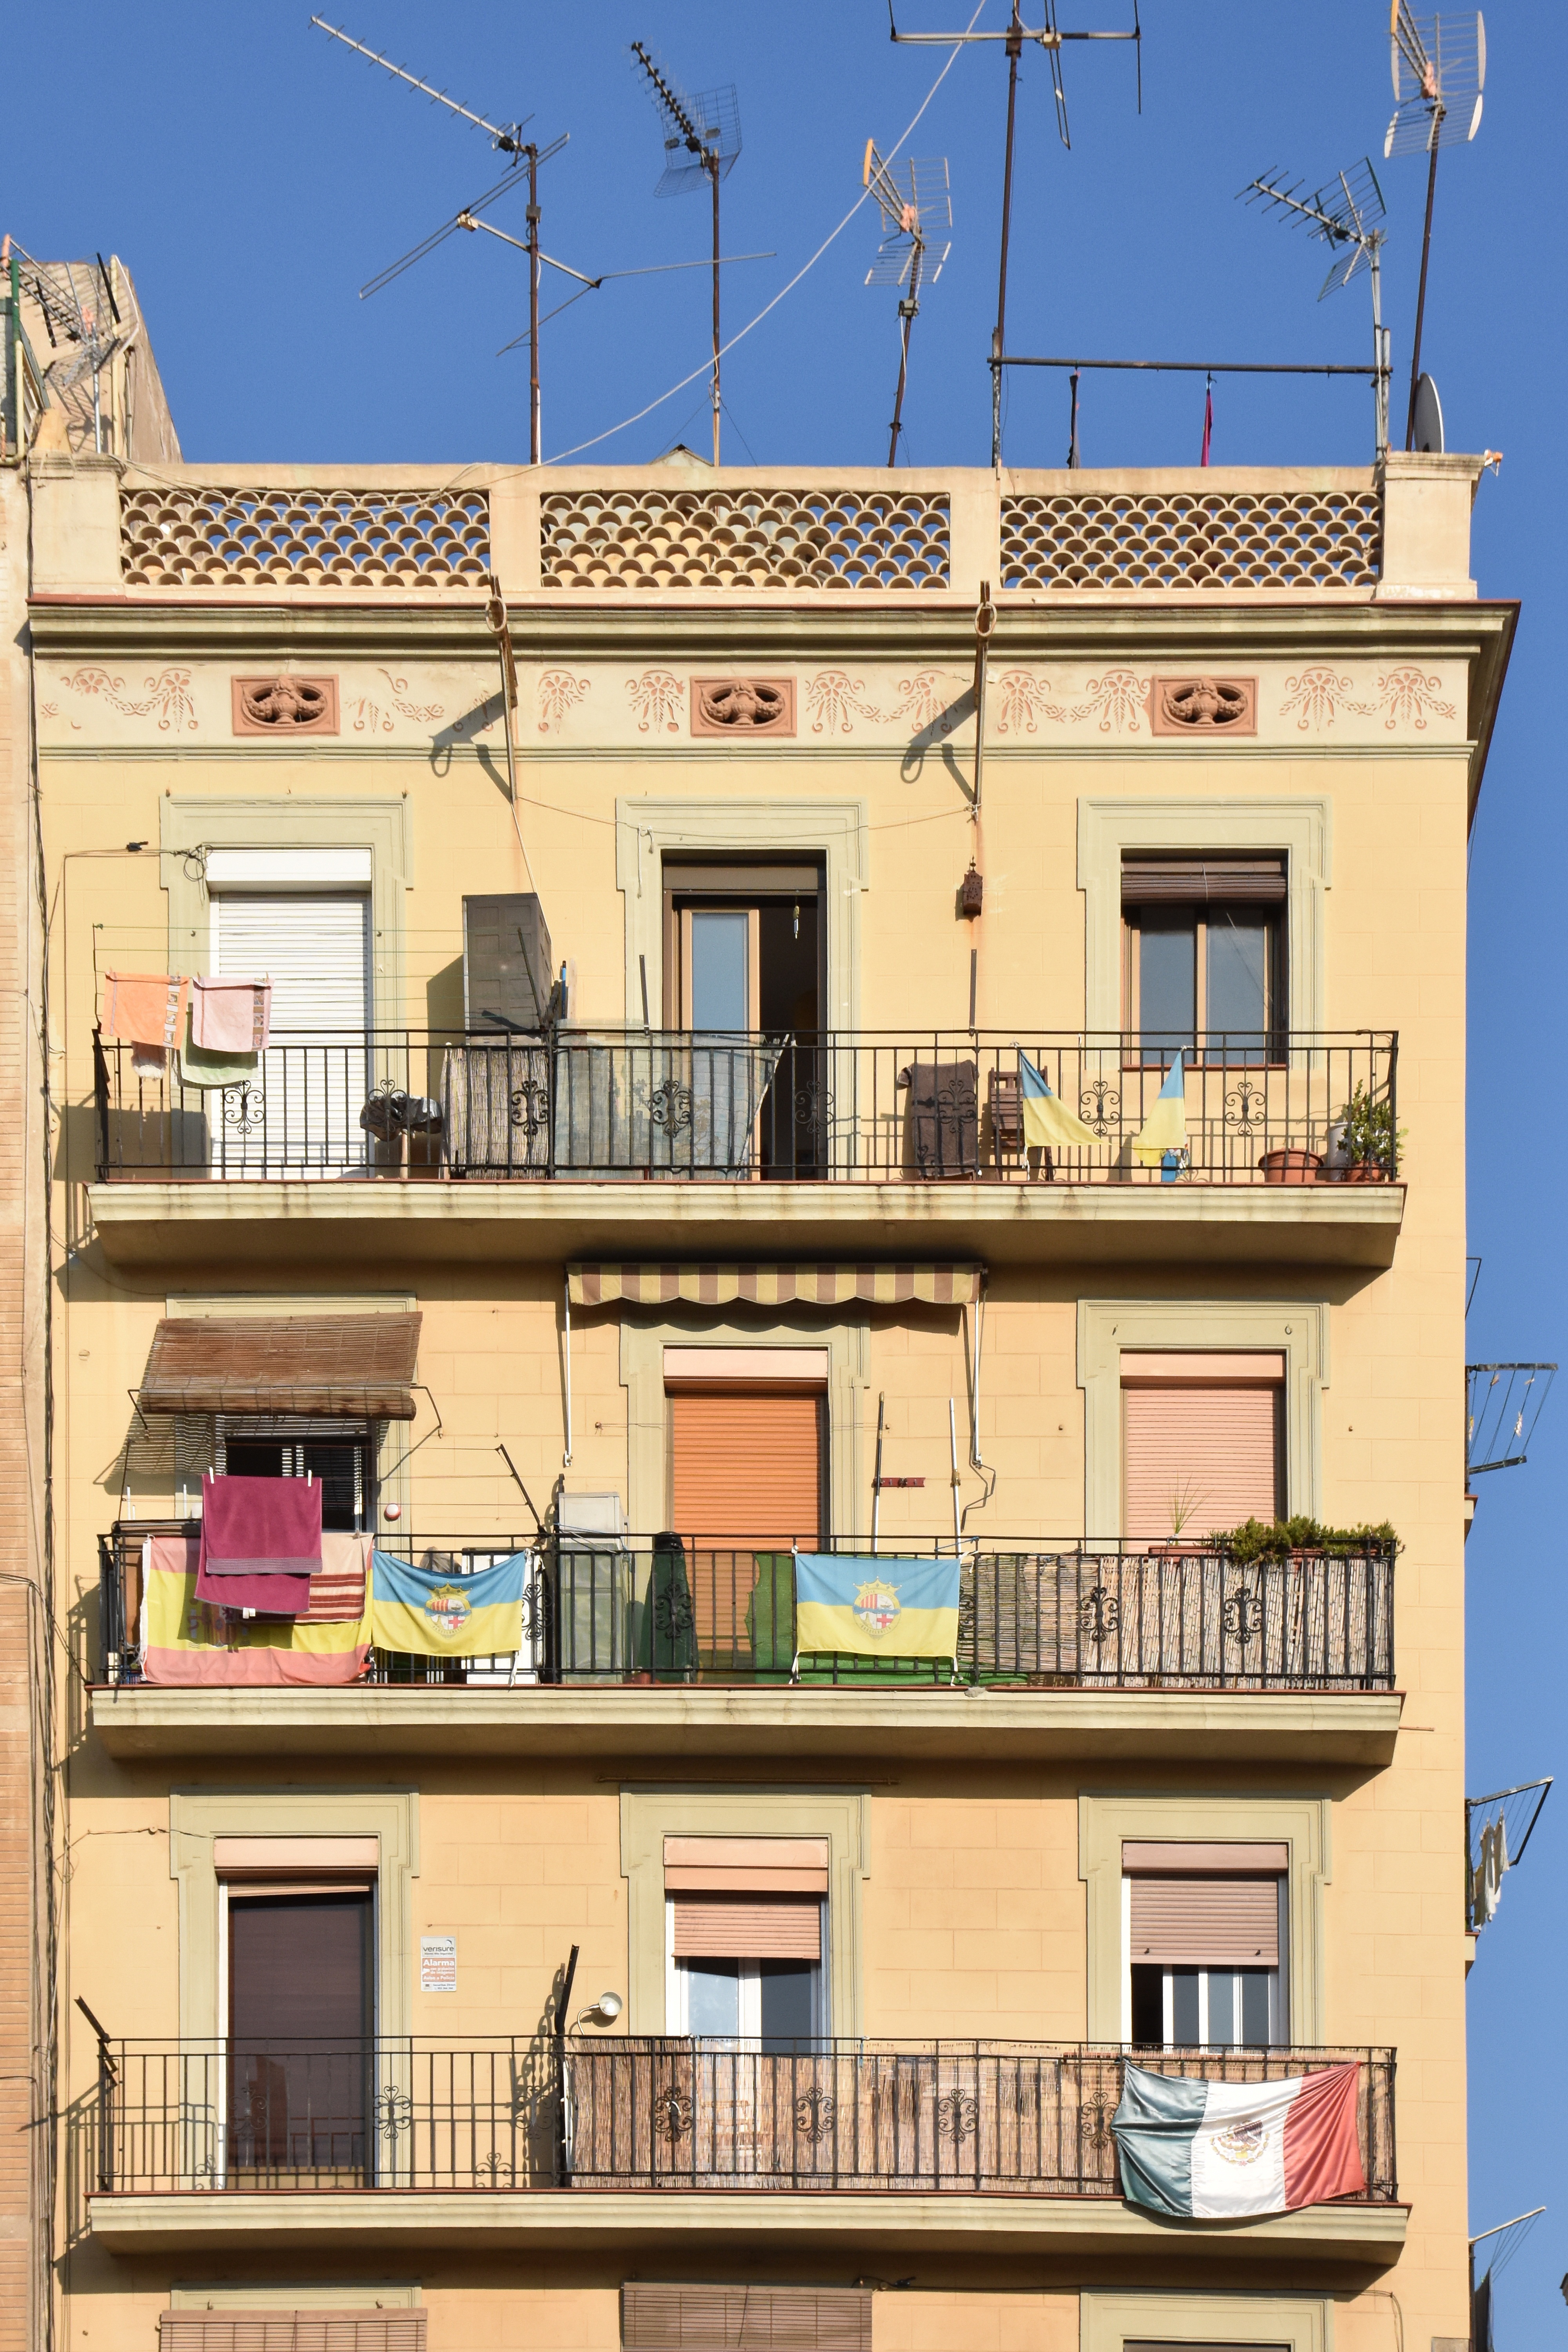
architecture, house, building, home, balcony, live, facade, property, apartment, barcelona, tower block, interior design, spain, condominium, neighbourhood, residential area